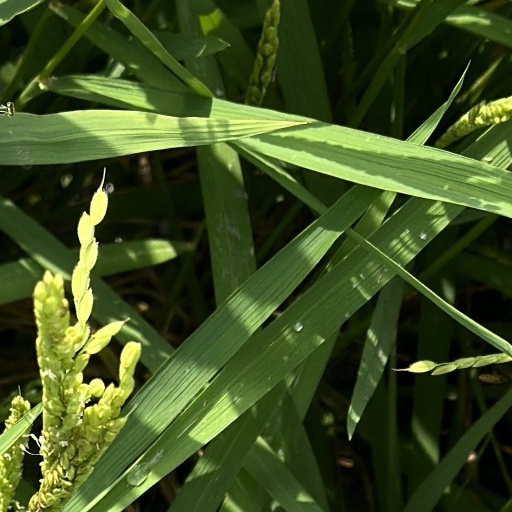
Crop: rice